Barış Falay

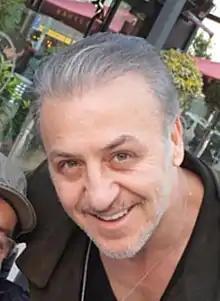

Barış Falay was born in Edremit, Balıkesir Province and his family is of Bosnian descent. He graduated in theatre from Ankara University. After working at the Ankara State Theatre for 2 years, he joined the İzmir City Theatre appearing in plays such as "Hamlet", "Üç Kuruşluk Opera", "Misafir", "Kamyon", "Roberto Zucco", "Kırmızı Yorgunları", "Azizname", "Barış", "Bahar Noktası", "Yaşar Ne Yaşar Ne Yaşamaz" and "Karar Kimin". He directed the plays "Deniz Kızı Masalı" and "Bir Yaz Gecesi Rüyası", and taught at the theatre's school. Later Falay joined the Kocaeli Metropolitan Theatre.